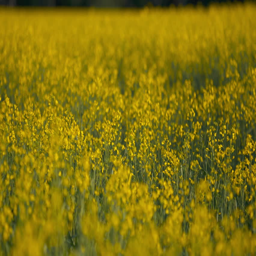
canola field with yellow flowers .